Tourism in Argentina

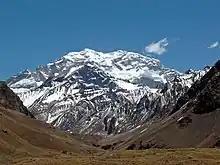
Aconcagua with snow. Located in the province of Mendoza, it is the highest mountain in the world outside the Himalayas, and continues to rise.

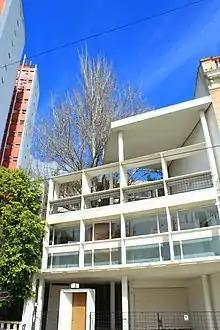
Curutchet House, World Heritage Site in La Plata

The Quebrada de Humahuaca, the Calchaquí Valleys, the Puna de Atacama (including cono de Arita, the Laguna de Pozuelos, the Campo de Piedra Pómez etc.), Ischigualasto, Talampaya, the Aconcagua, Caviahue and Copahue, near snow-capped mountains with temperate rainforests and glacial lakes; Andean Patagonic national parks, etc. constitute the tourist corridor called the Andean Footprint (Huella Andina) which is largely covered by National Route 40.